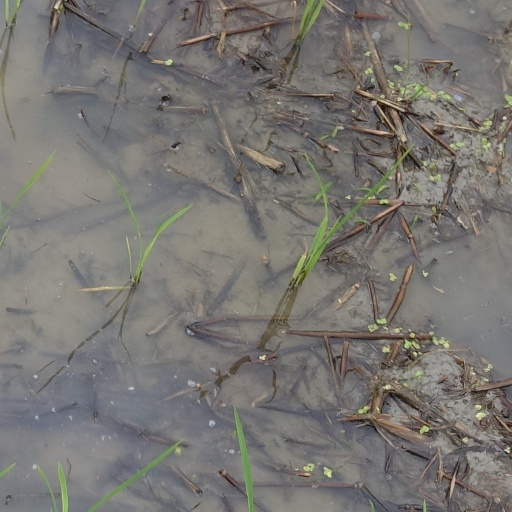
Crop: rice